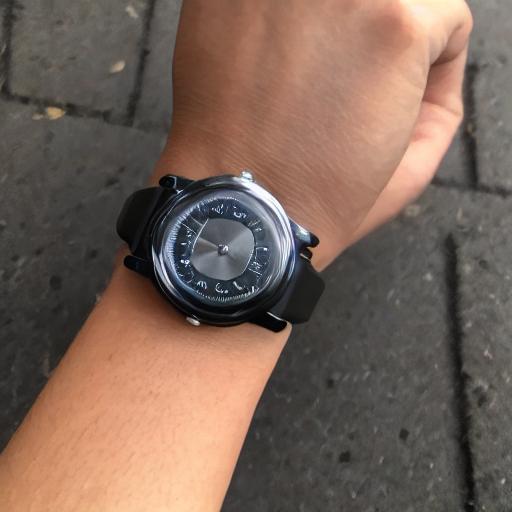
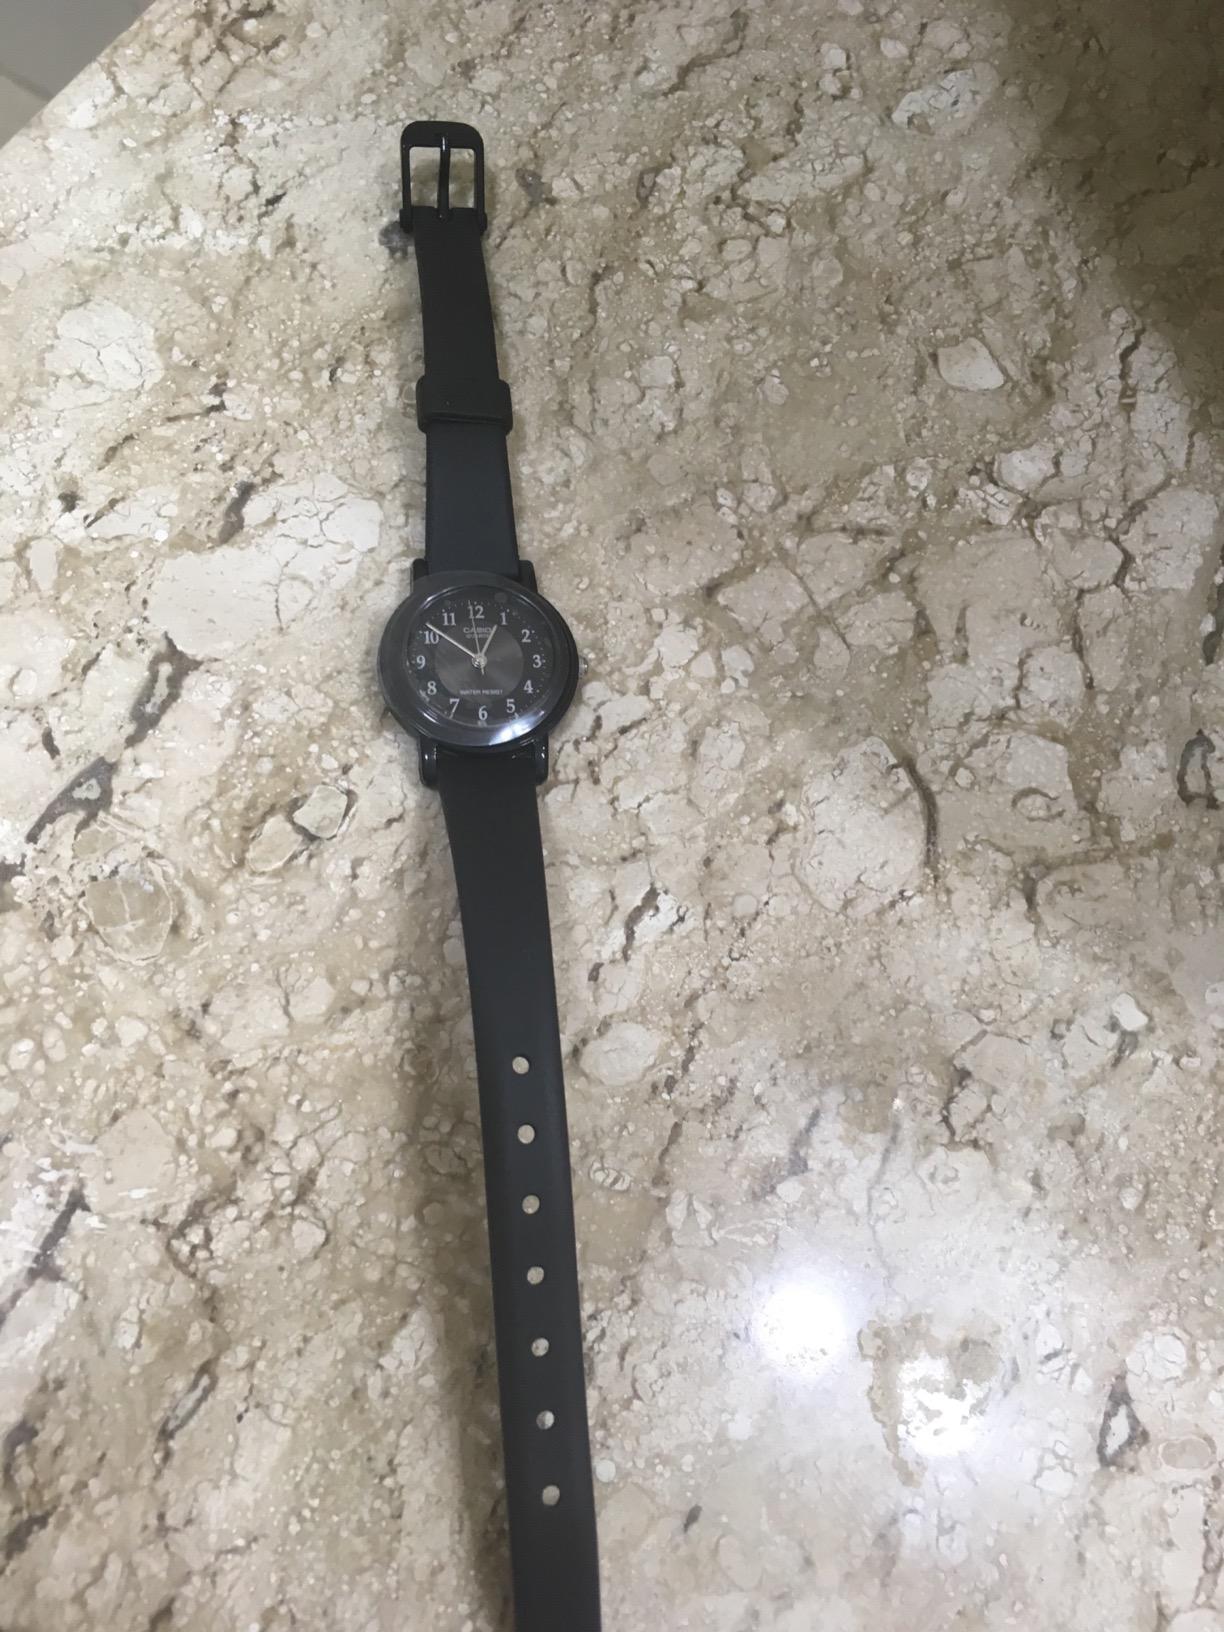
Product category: accessories_watch
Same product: no